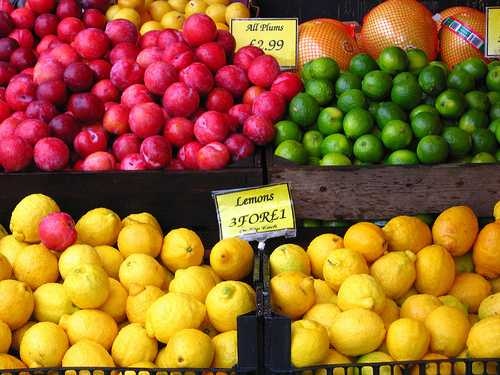
Label: Lemon